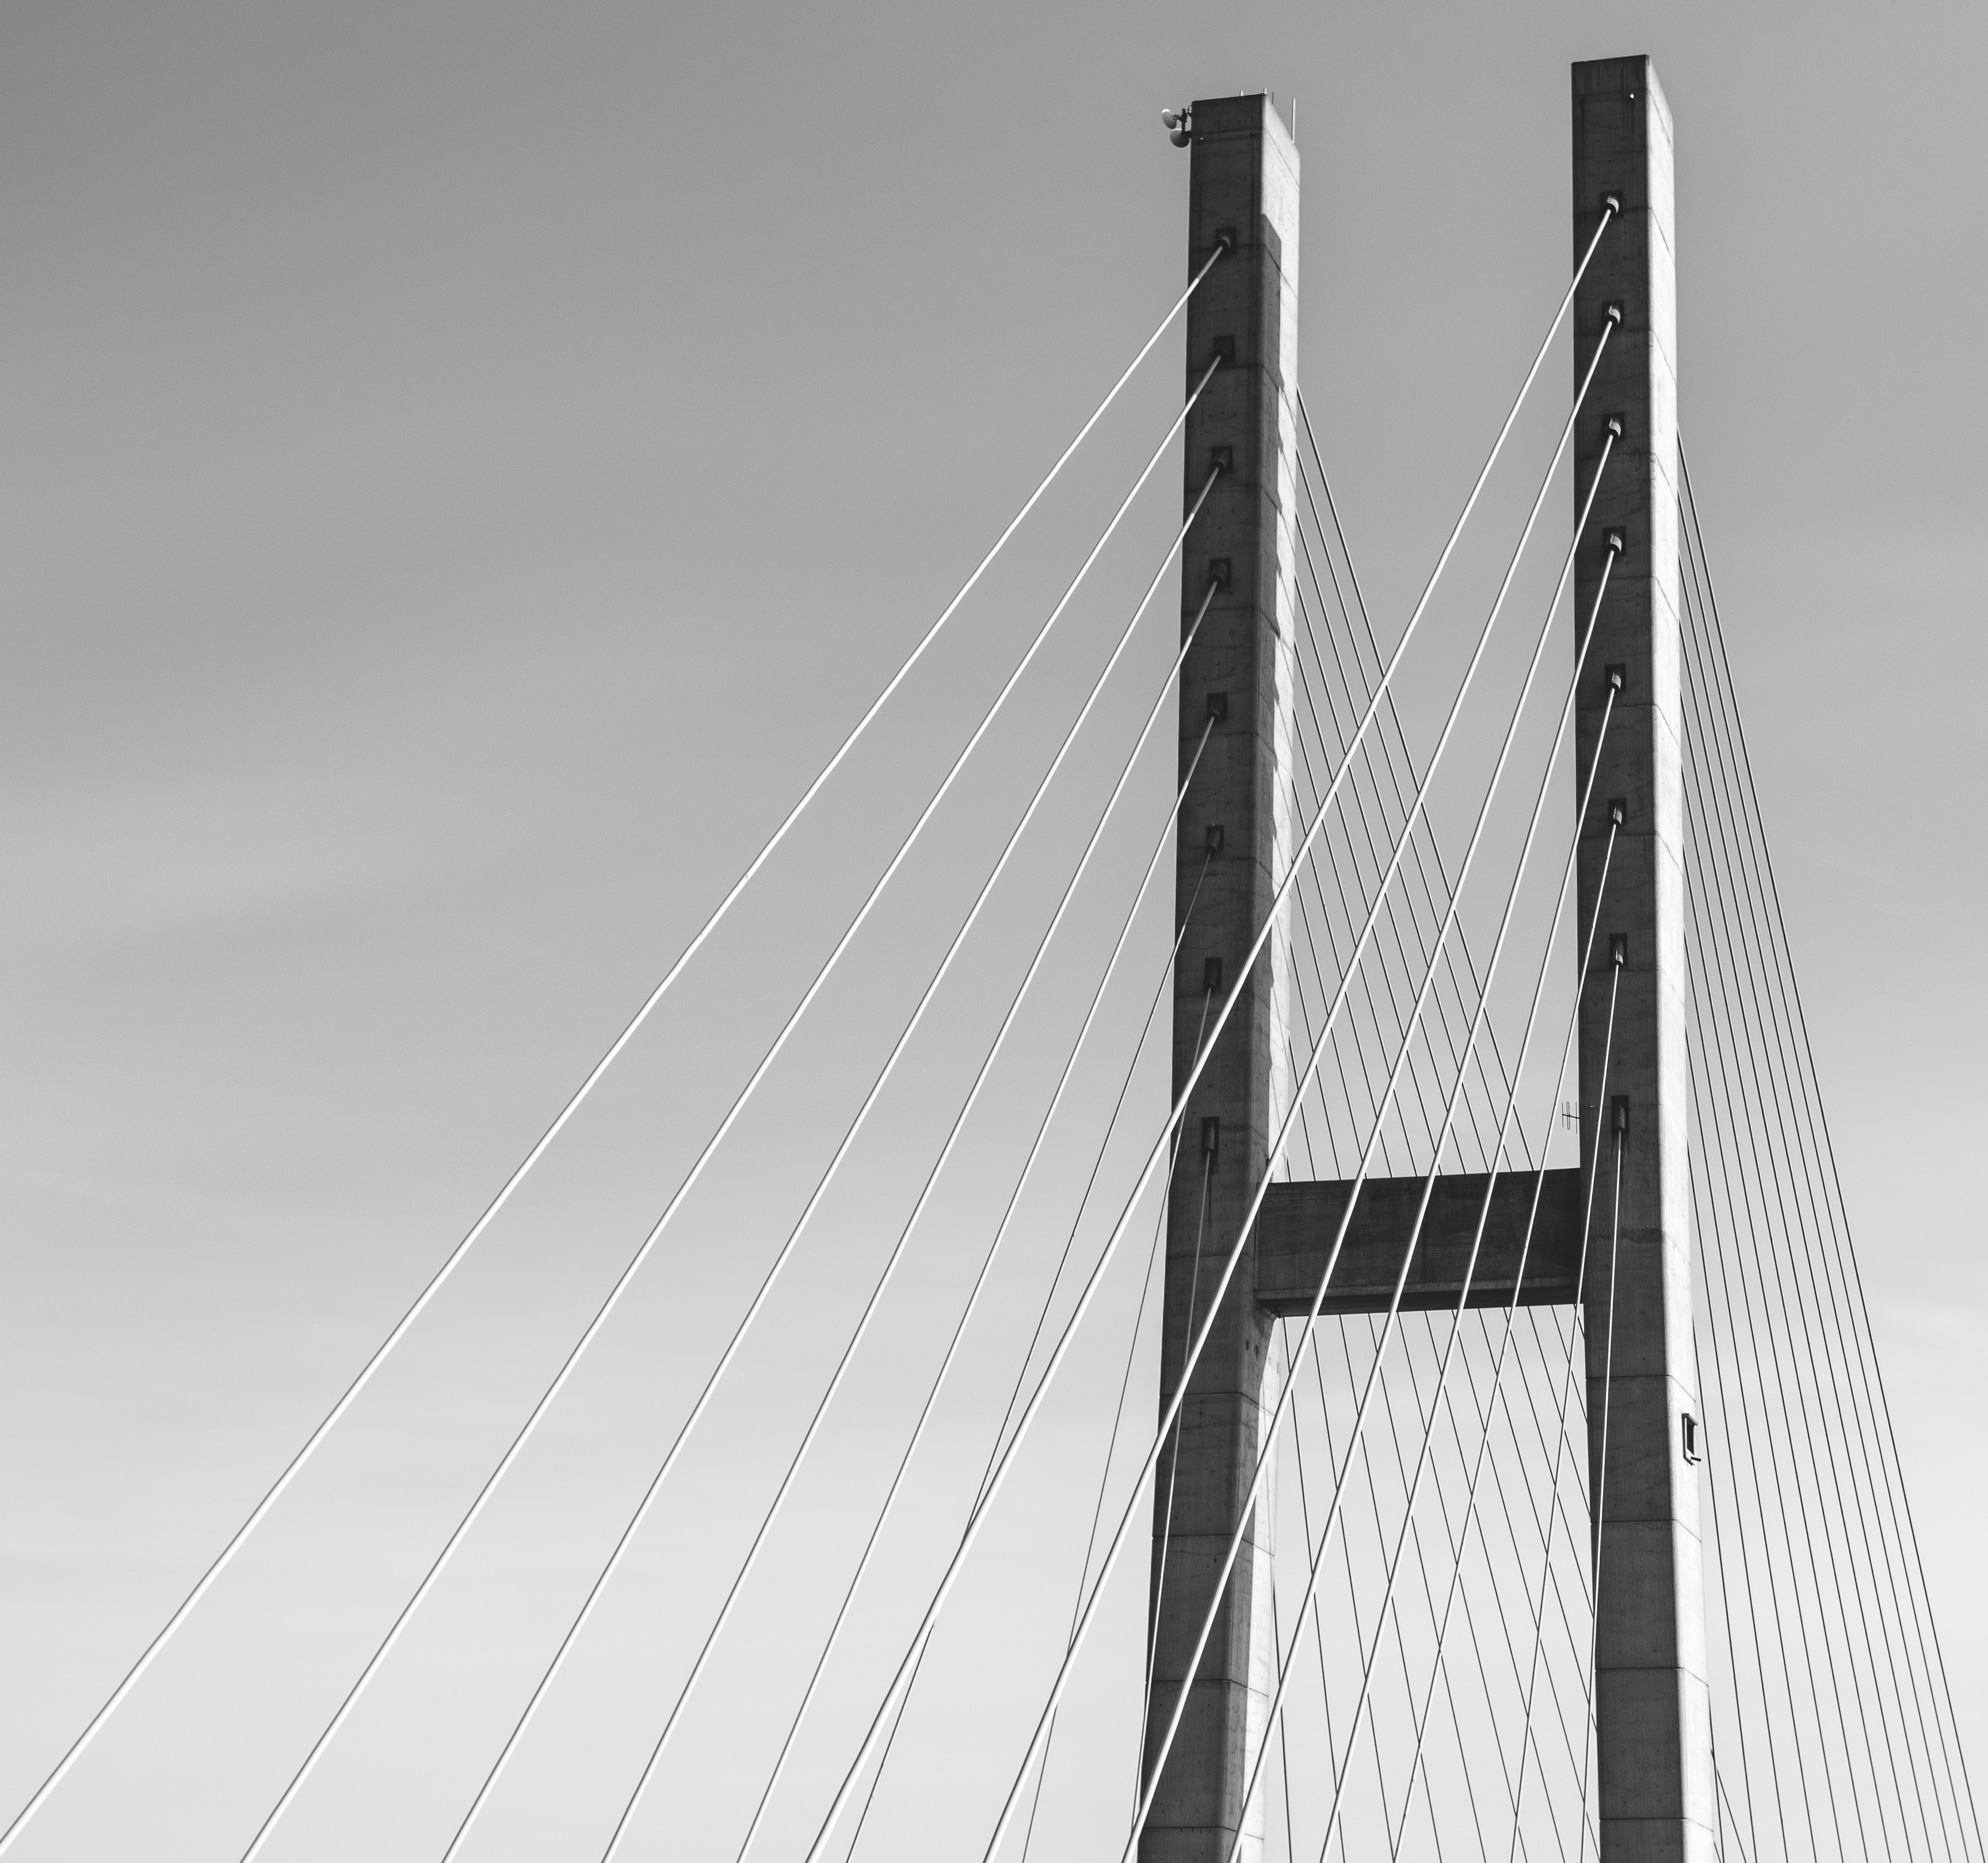
cable stayed bridge, bridge, extradosed bridge, suspension bridge, architecture, black and white, line, fixed link, monochrome, nonbuilding structure, skyscraper, rope bridge